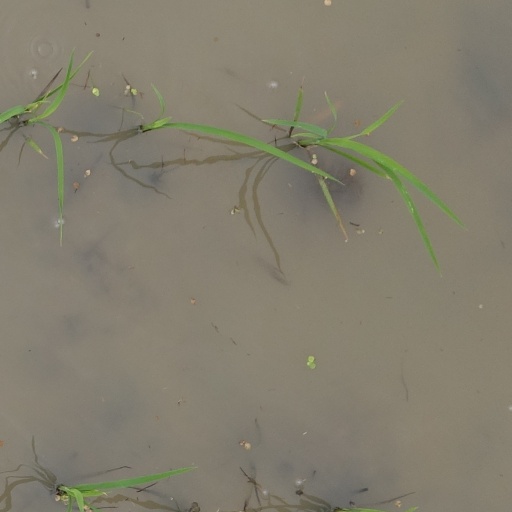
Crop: rice